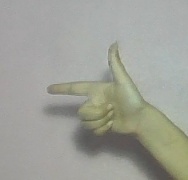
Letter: yaa